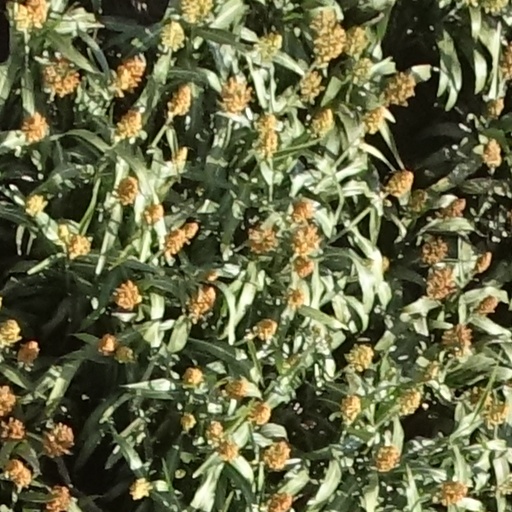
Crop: sorghum